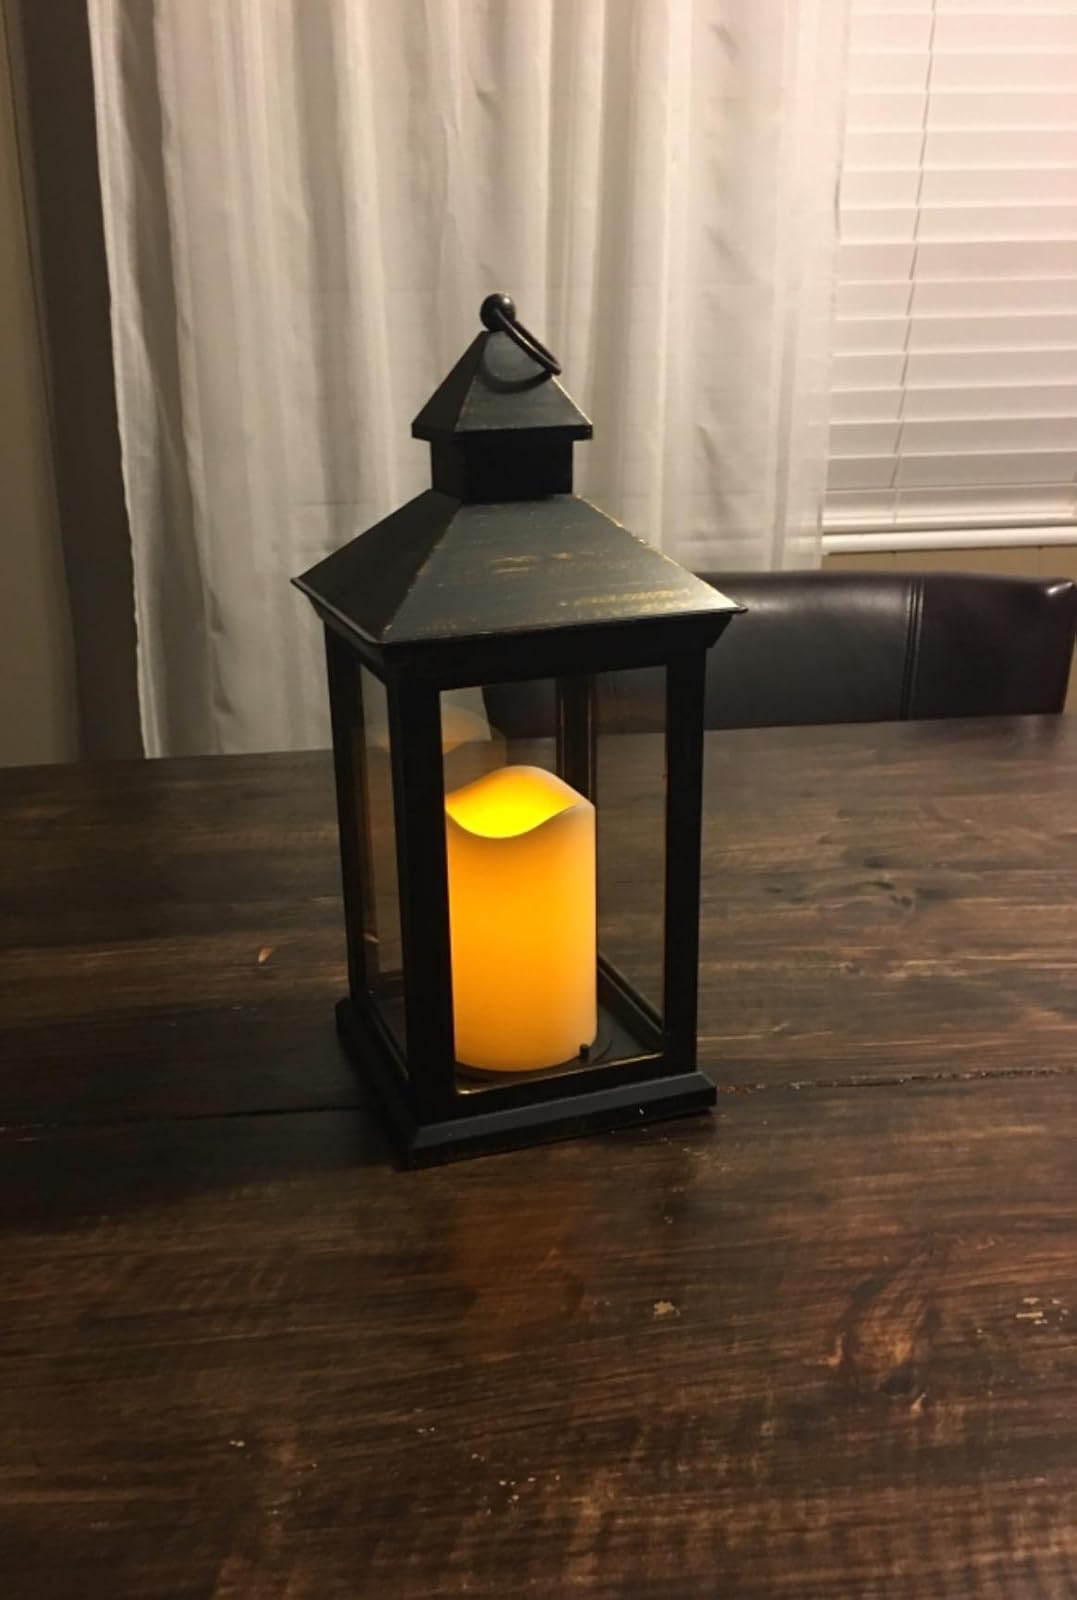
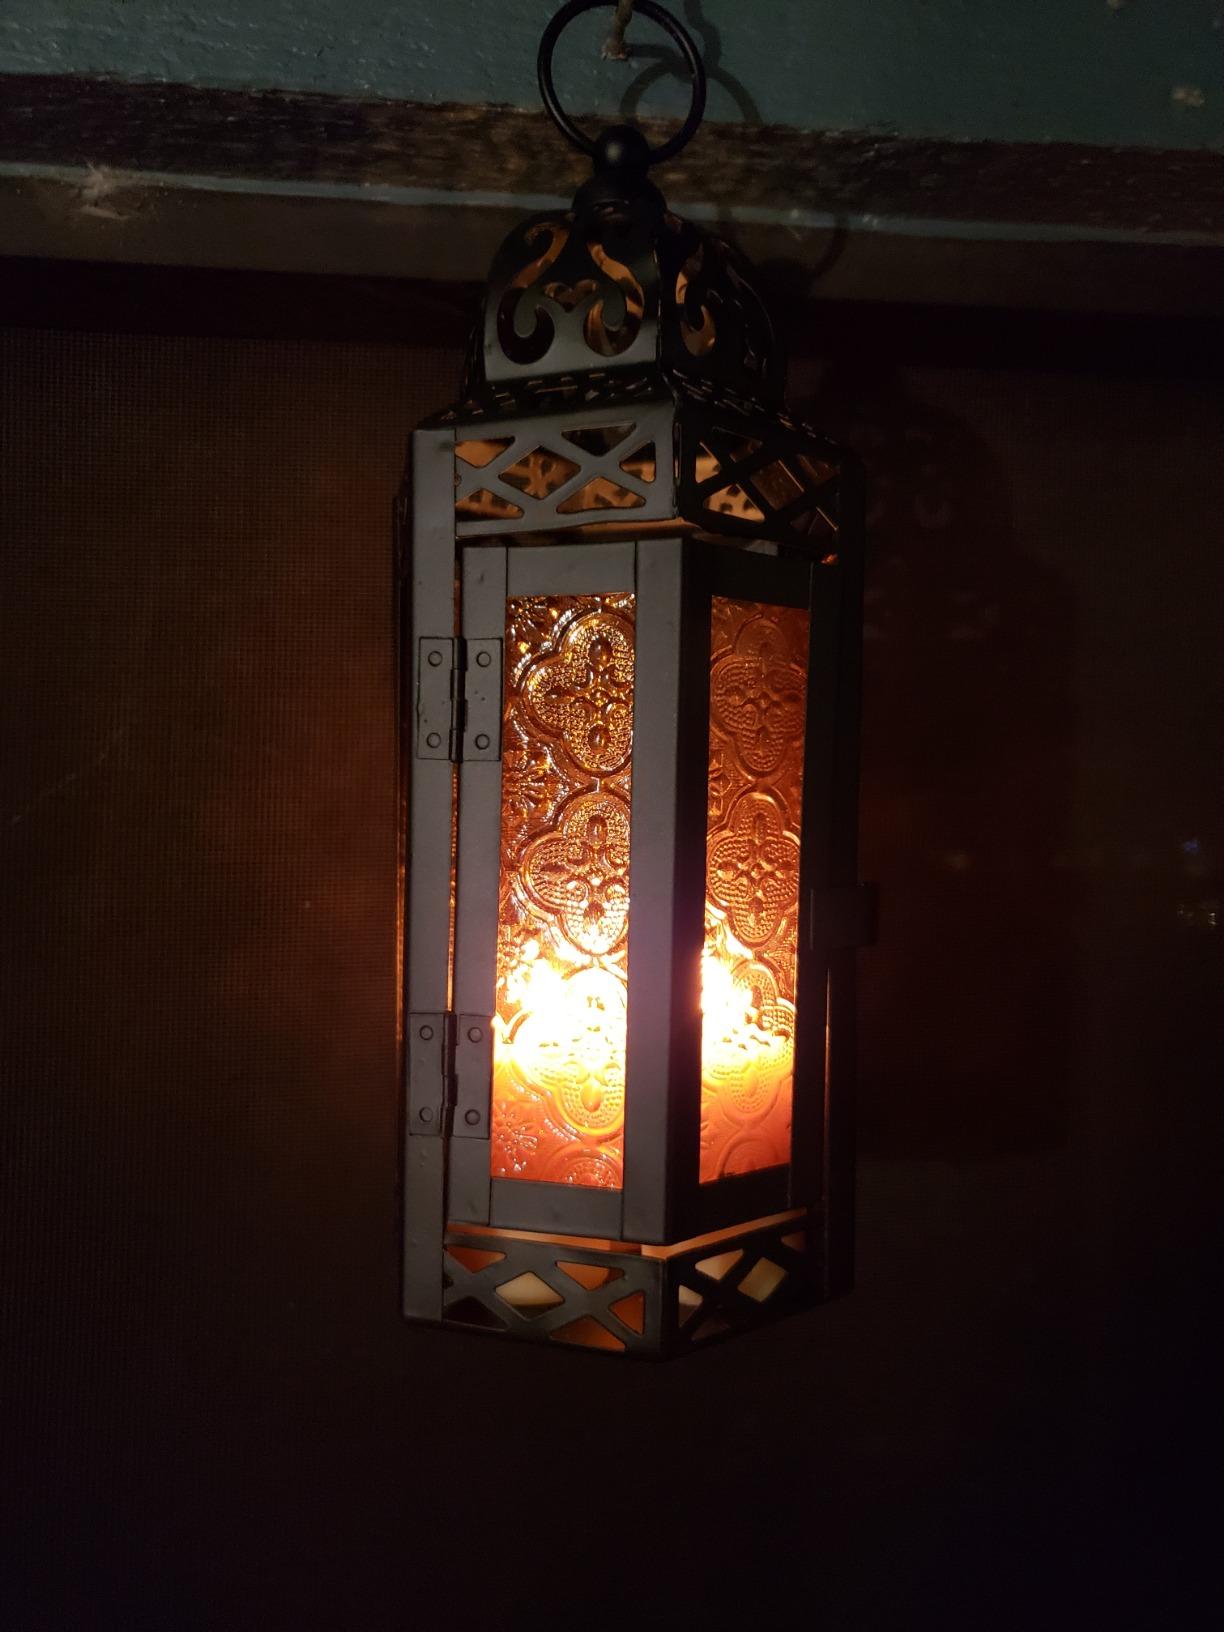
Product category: lantern
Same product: no